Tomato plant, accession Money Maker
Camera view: horizontal (90 deg, fisheye); turntable rotation: 210 degrees
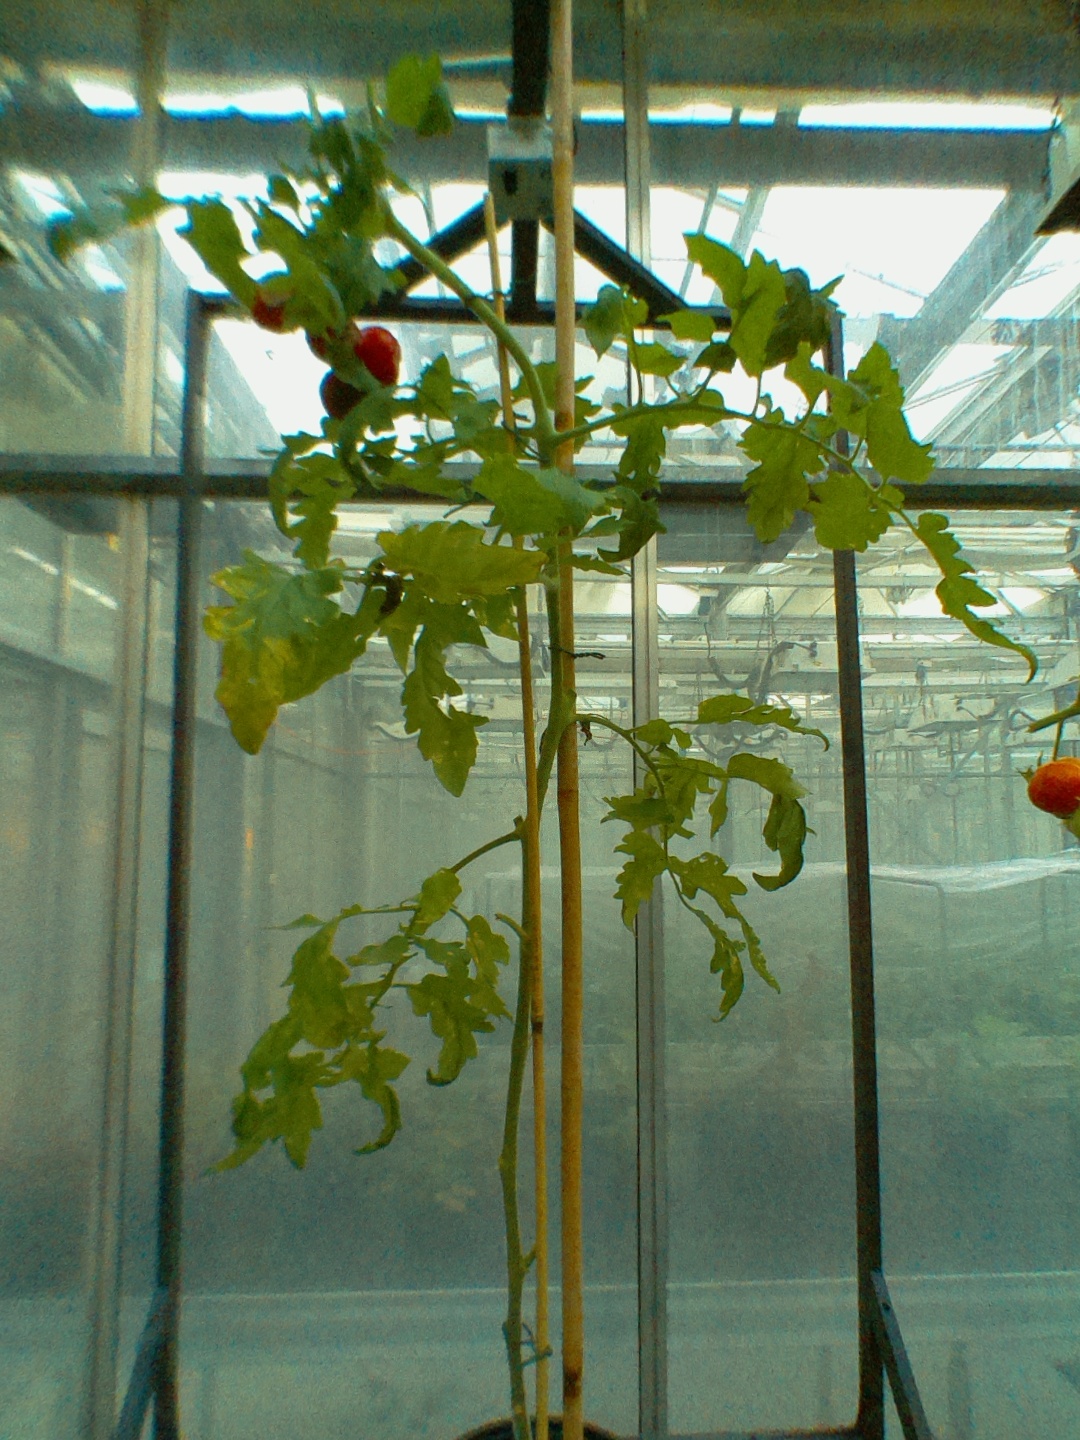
BBCH growth stage 89: 90%-100% of fruits show typical fully ripe color